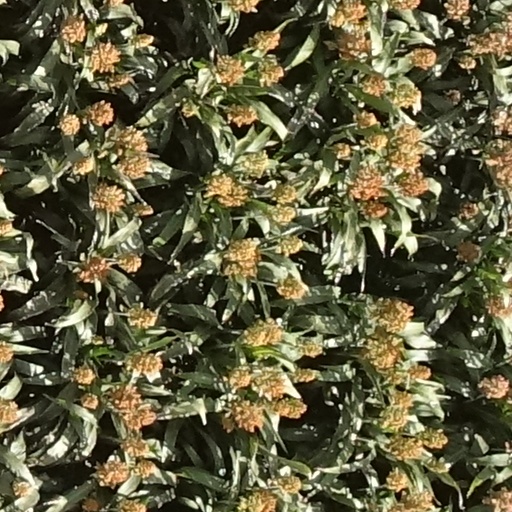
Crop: sorghum